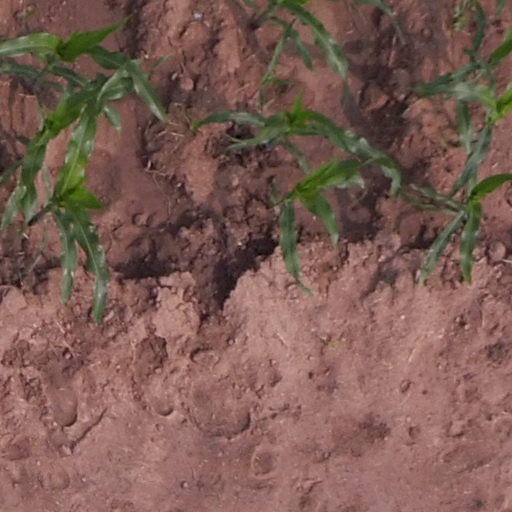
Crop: maize; corn